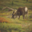
Label: deer